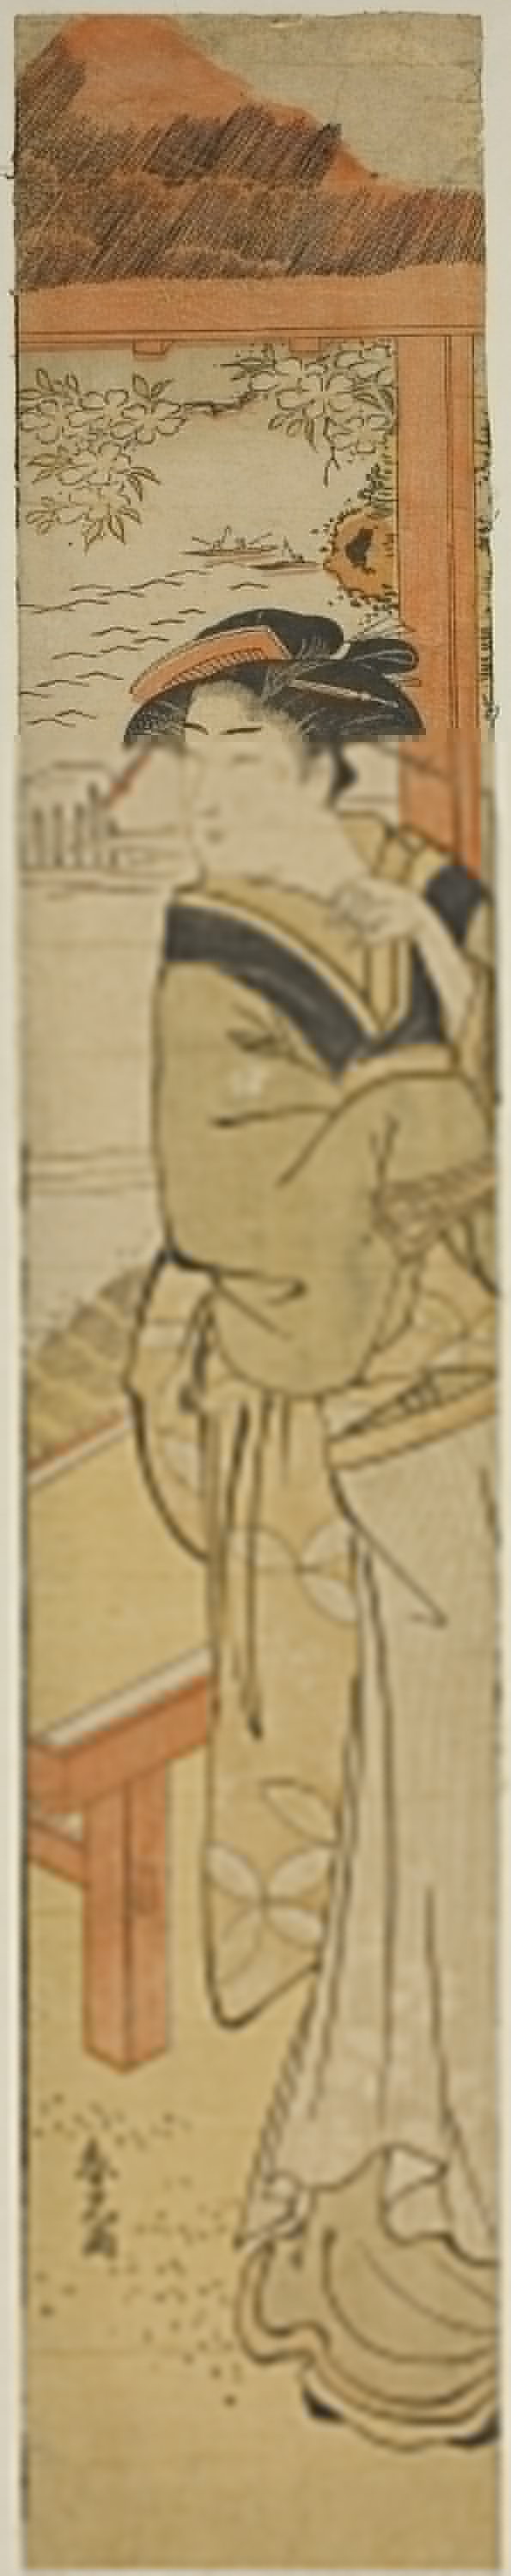
Chicago Museum, Asian Art, Waitress at a Seaside Teahouse, Katsukawa Shunko